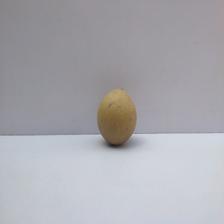
Size: Small